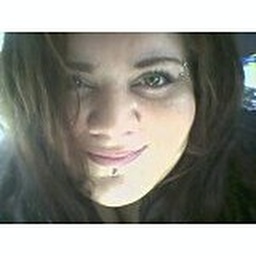
in the car on a road trip